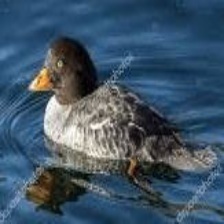
Species: BARROWS GOLDENEYE
Scientific name: BUCEPHALA ISLANDICA
ImageNet parent category: drake